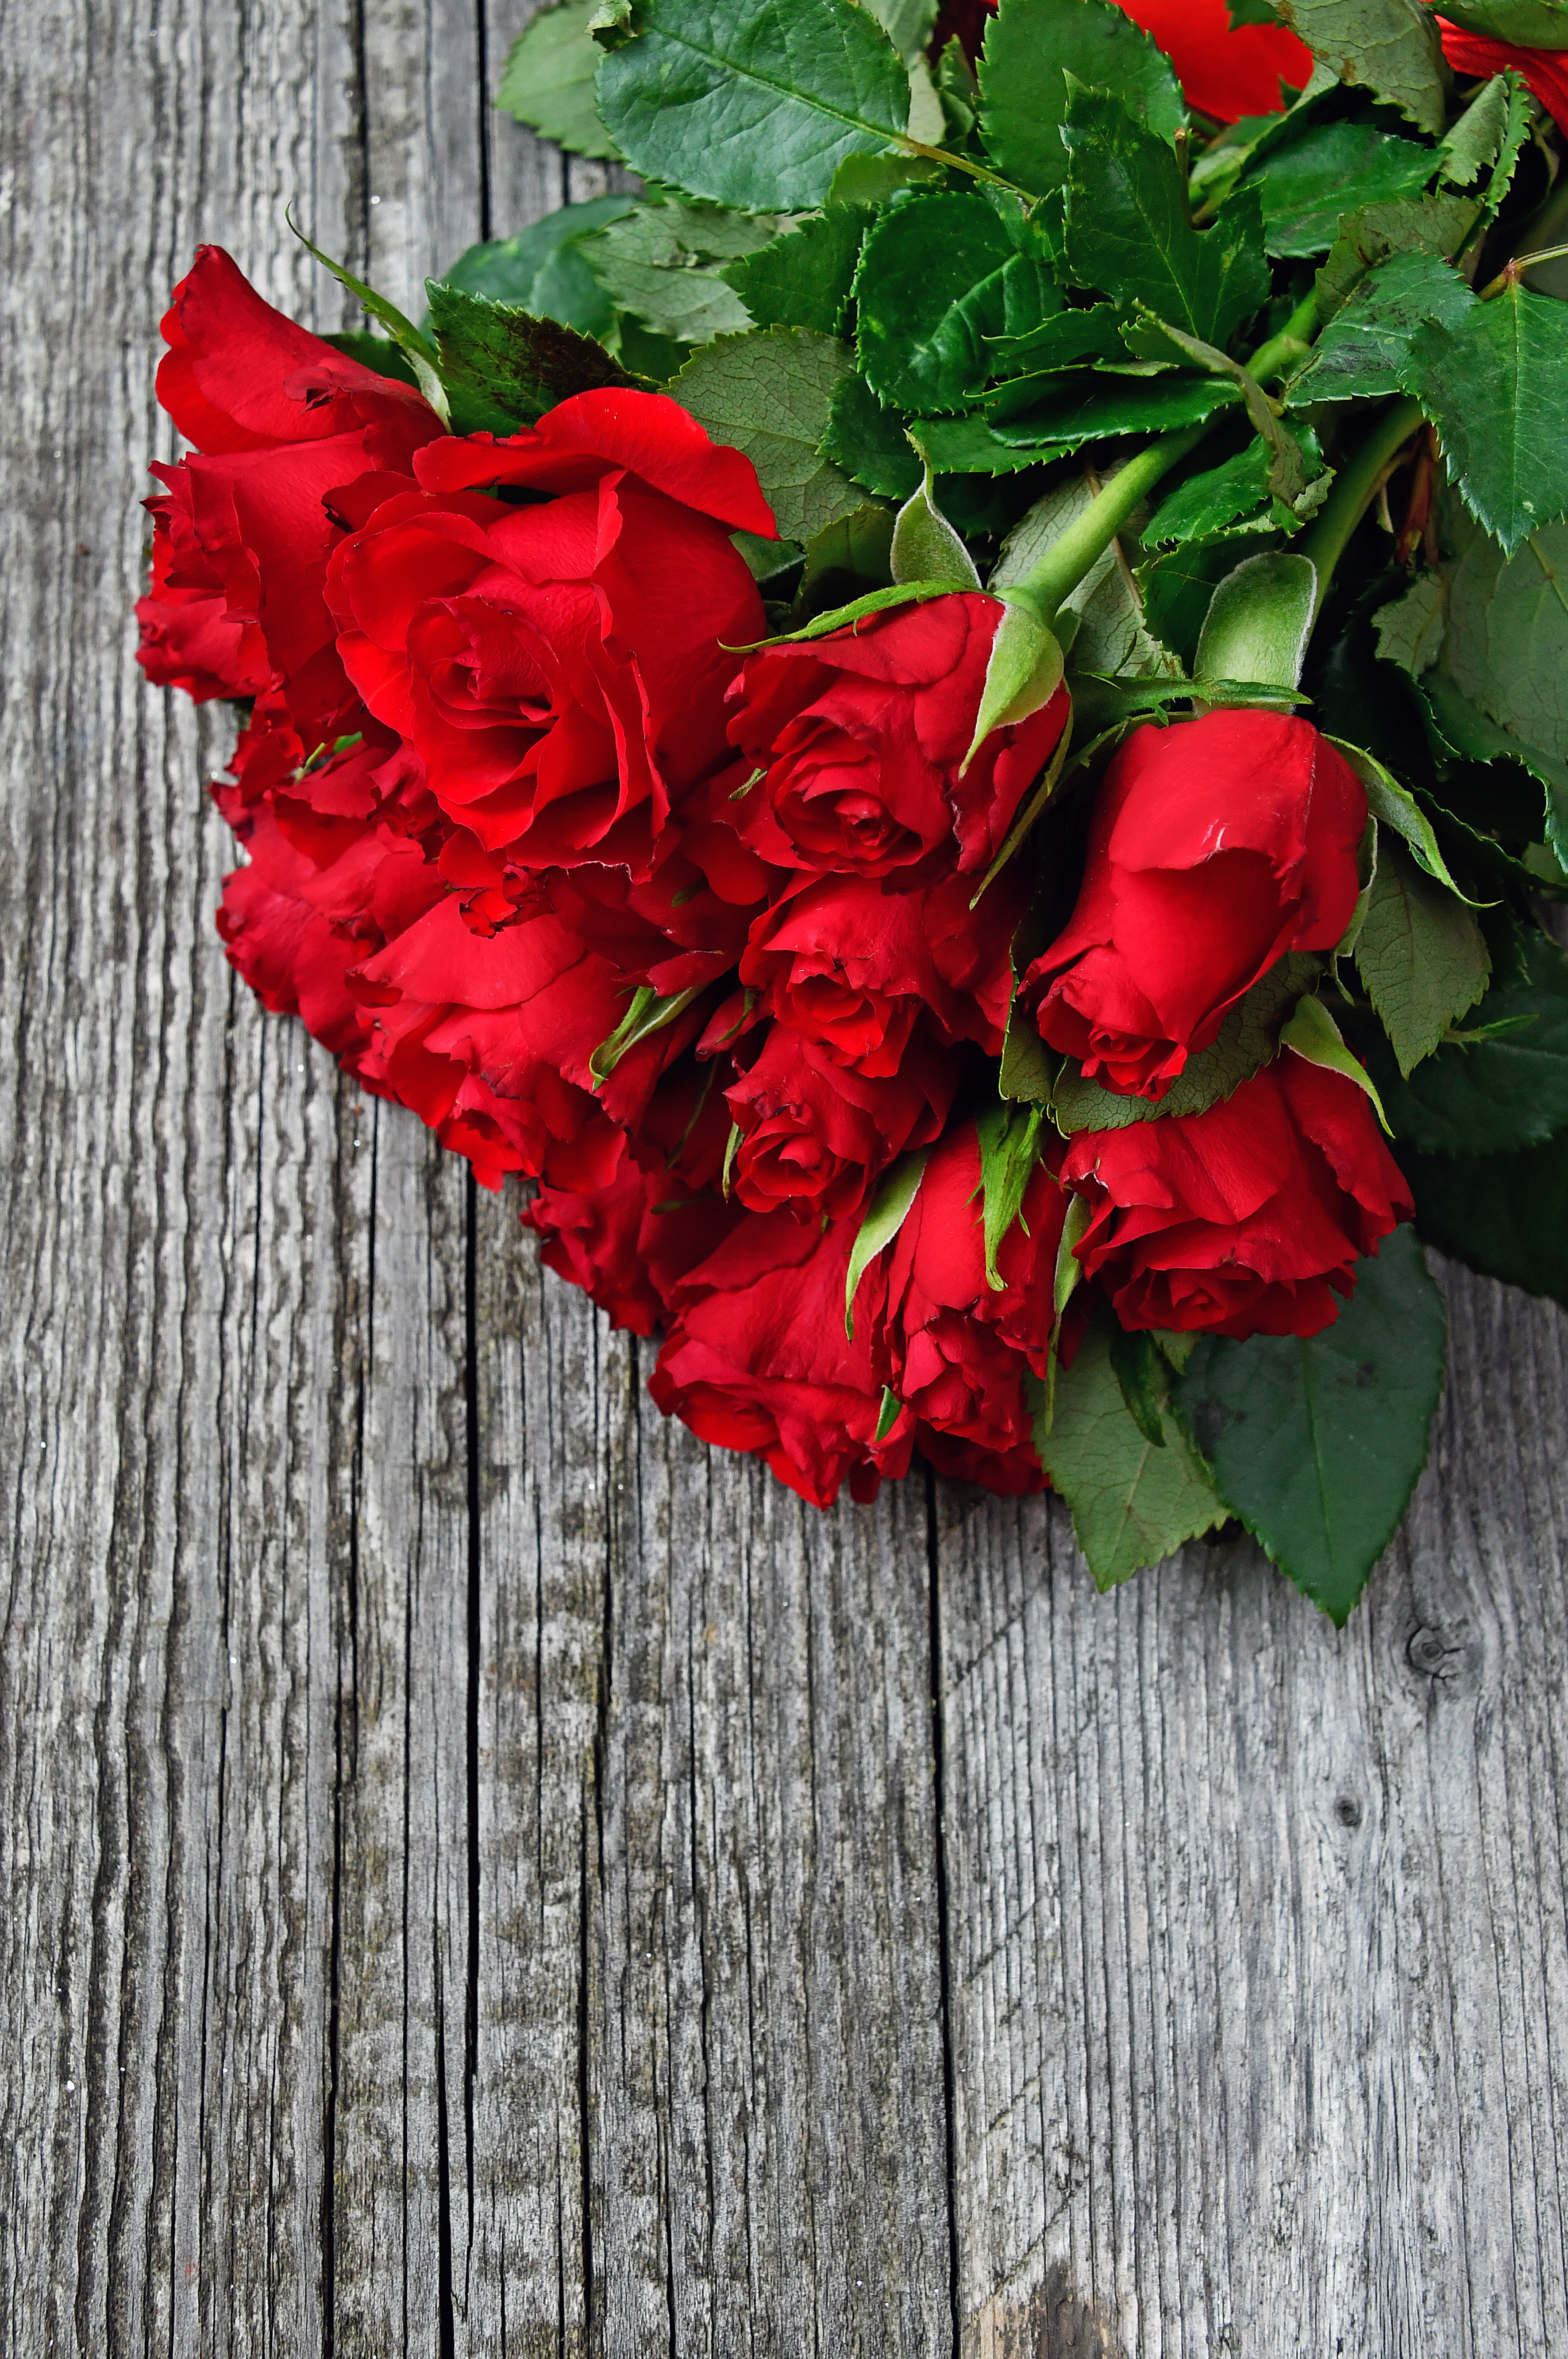
red, roses, day, valentines, bouquet, valentine, gift, background, rose, flowers, anniversary, wood, space, floral, love, romantic, wooden, design, decoration, symbol, holiday, copy, greeting, marriage, white, flower, petal, plant, flowering plant, leaf, garden roses, rose family, carmine, cut flowers, rose order, floribunda